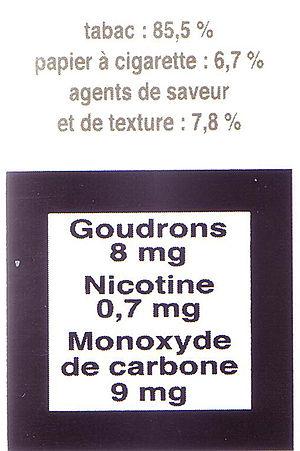
Les avertissements sur les paquets de cigarettes sont des messages écrits sur les paquets de cigarettes et de tabac visant à informer les consommateurs des risques qu'ils prennent en consommant cette substance. En effet, le tabac peut avoir des effets graves sur la santé. La Convention-cadre de l'OMS pour la lutte antitabac recommande ces avertissements. Les avertissements varient en teneur et en taille suivant les pays.